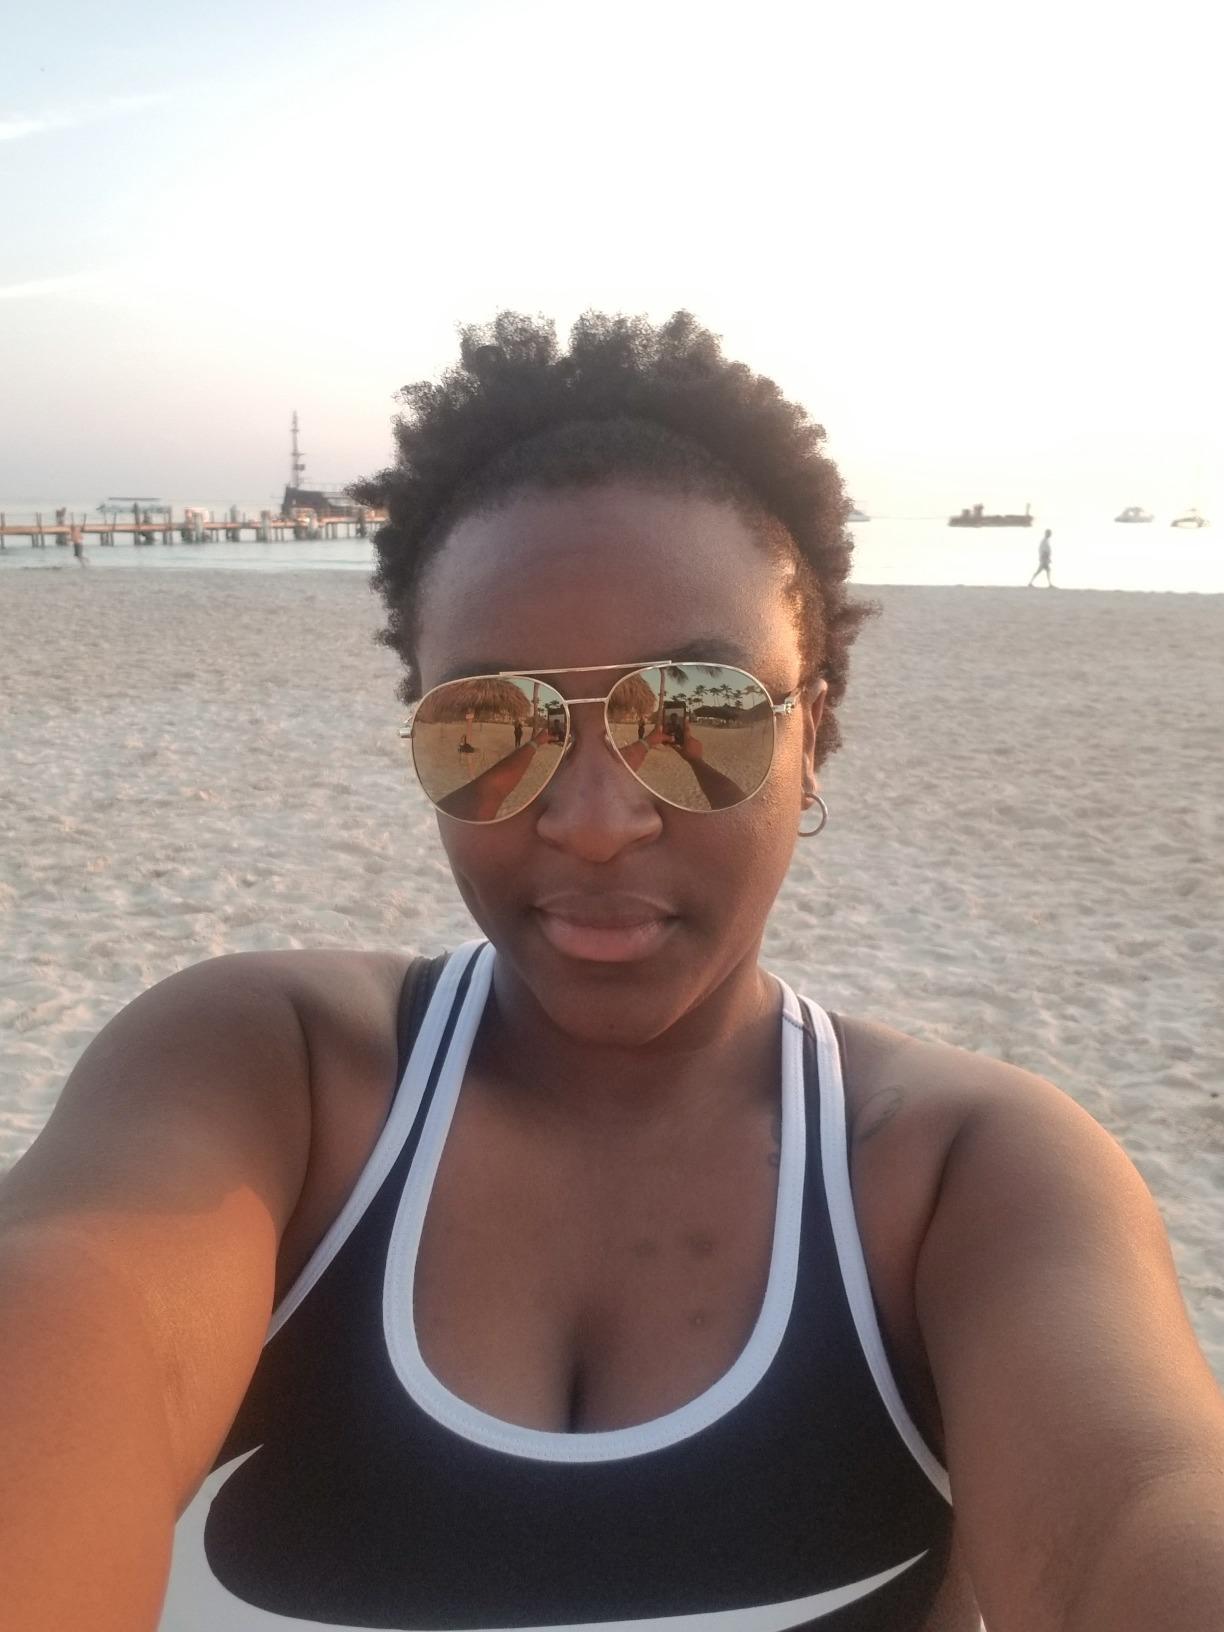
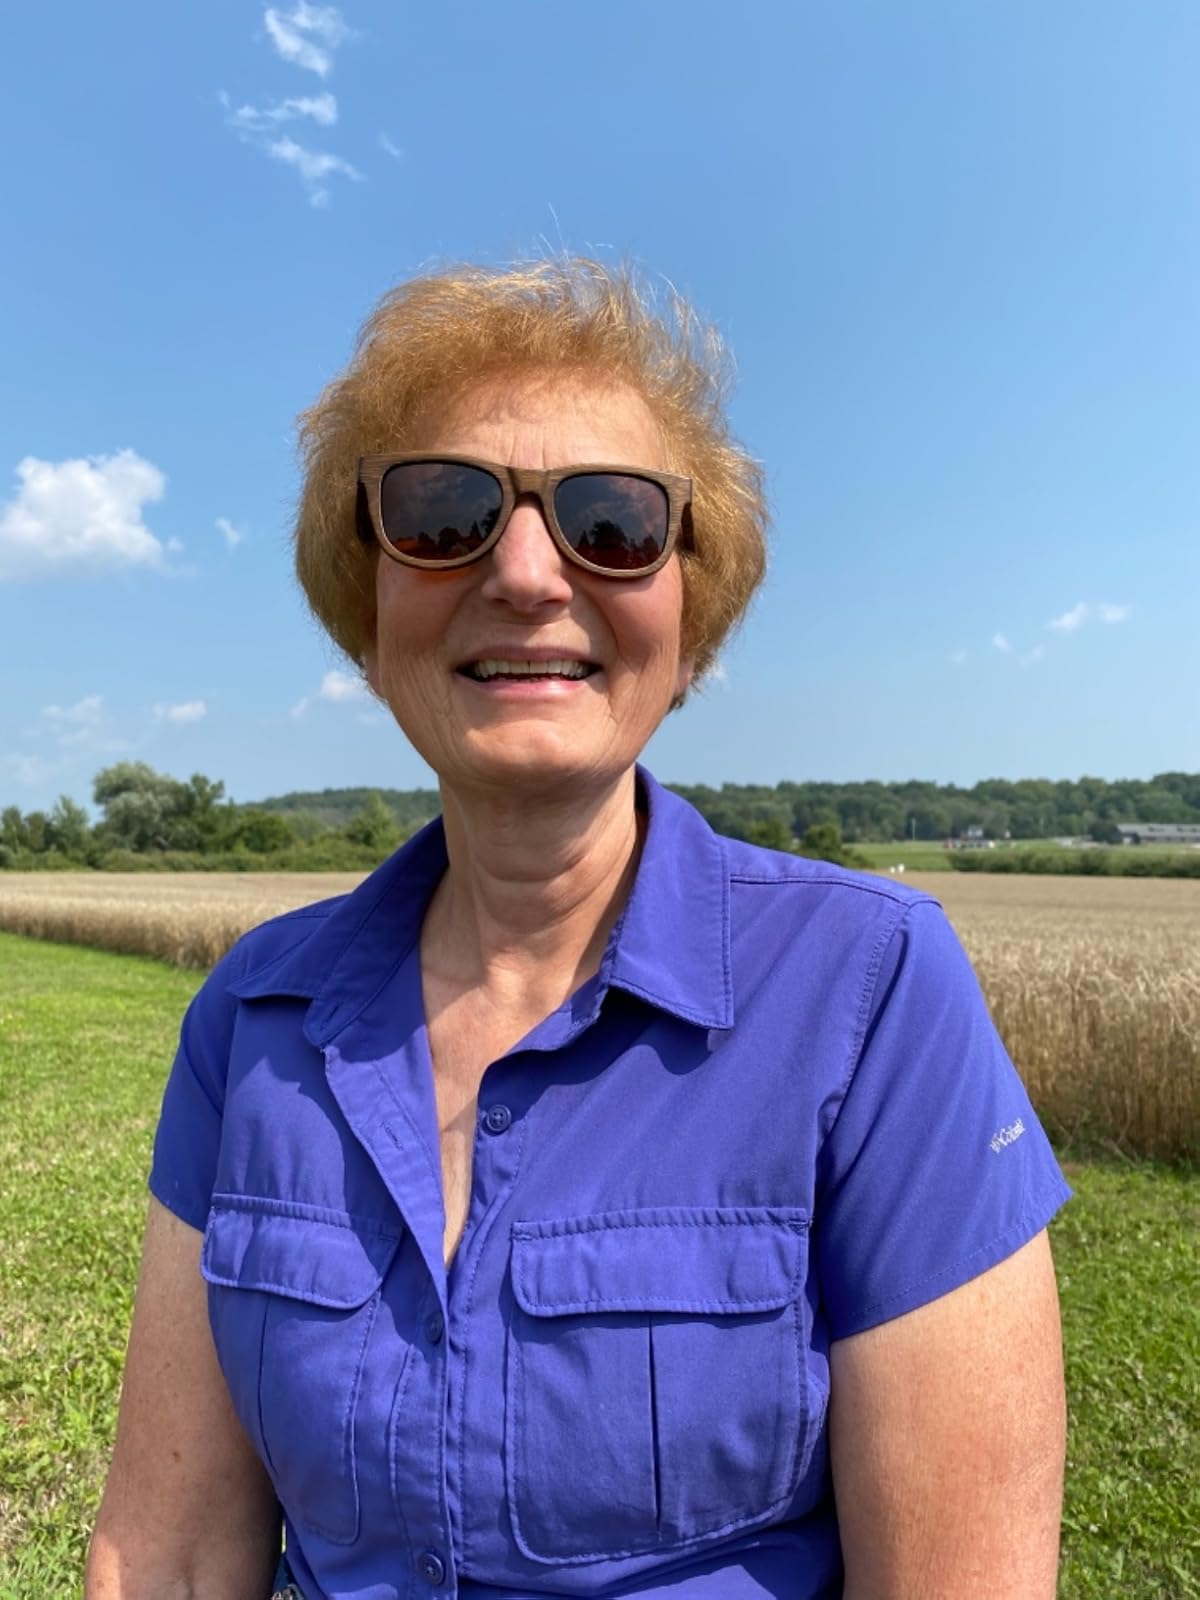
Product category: accessories_sunglasses
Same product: no